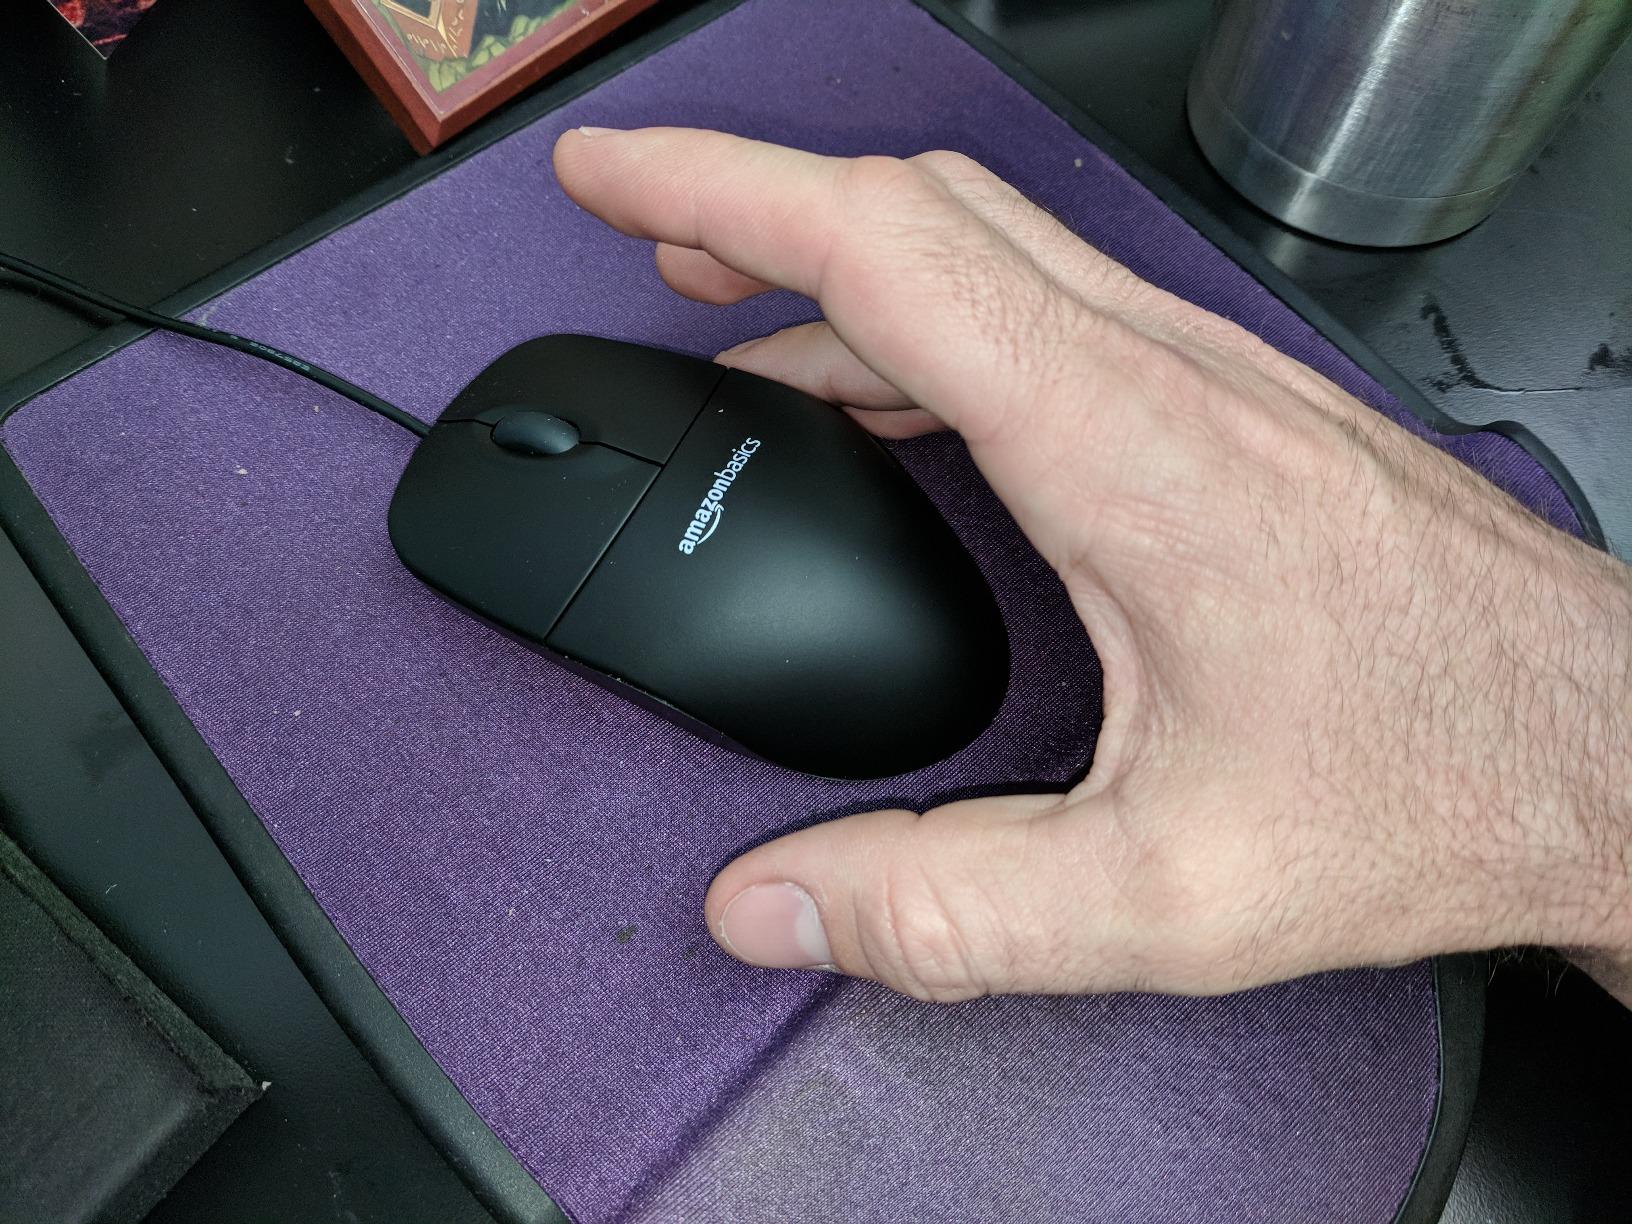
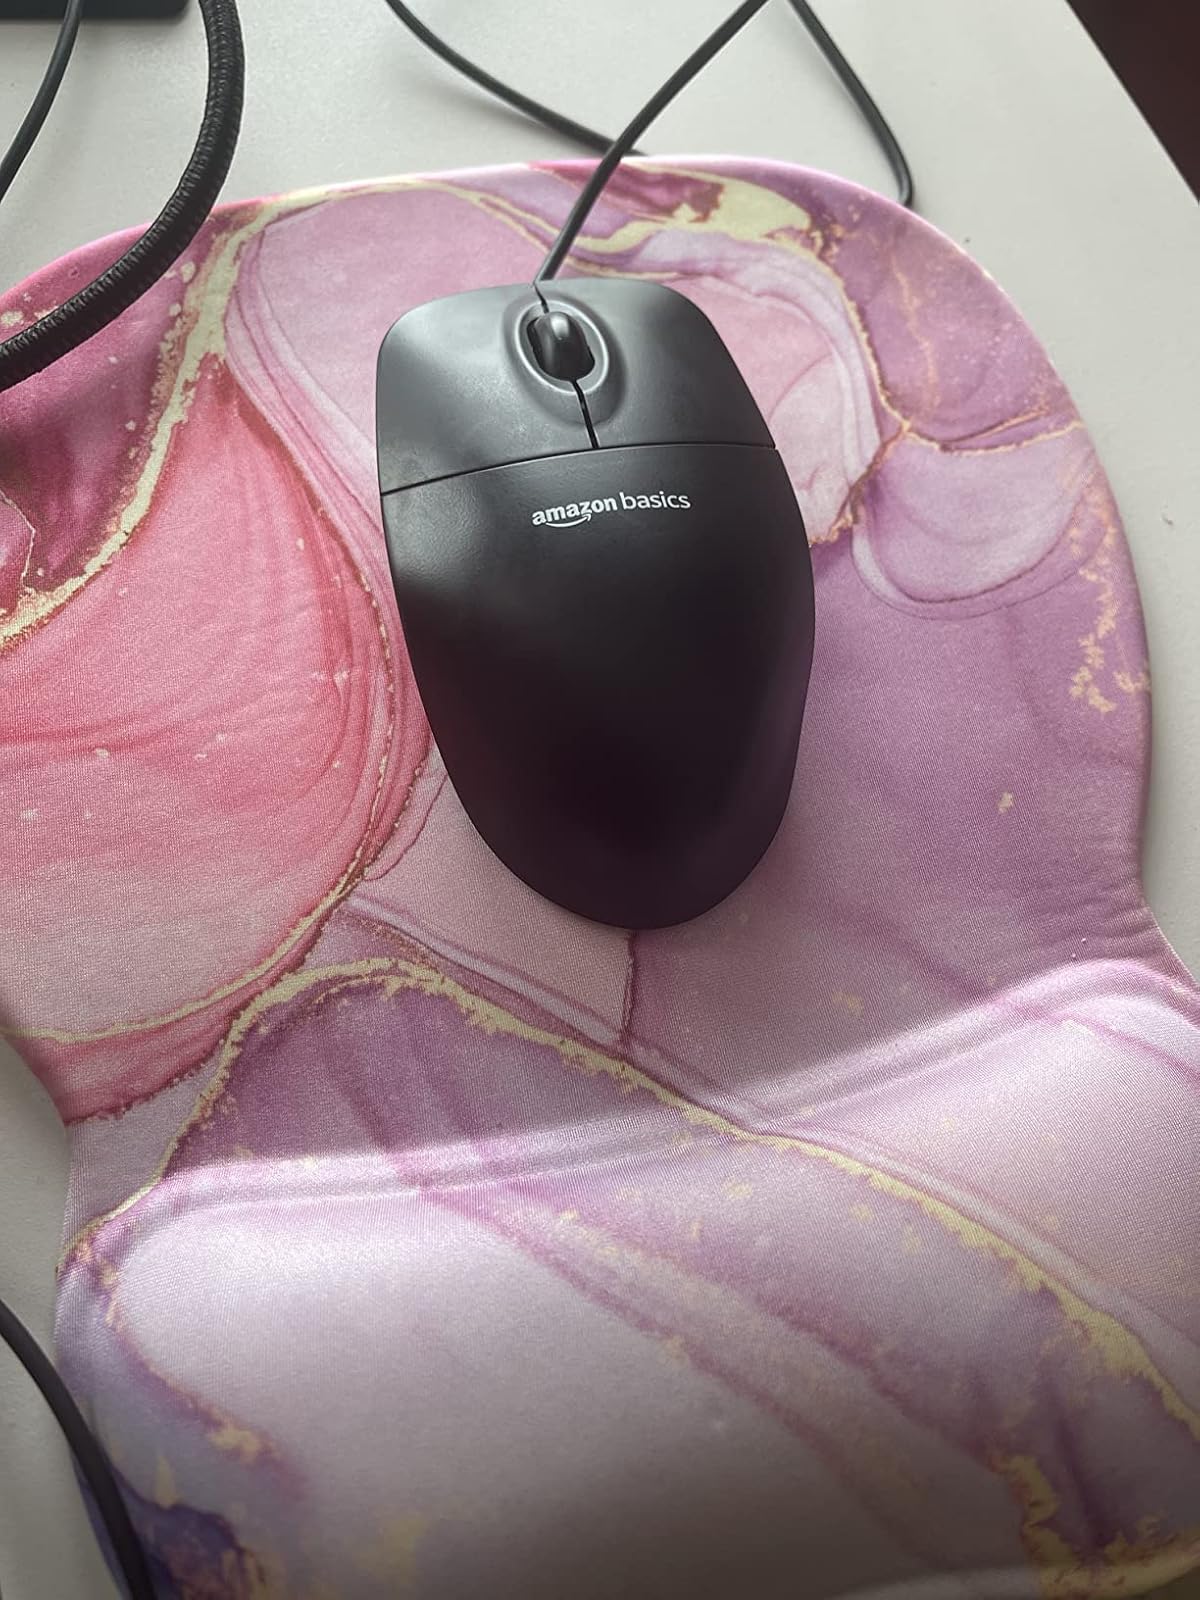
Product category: mouse
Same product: yes